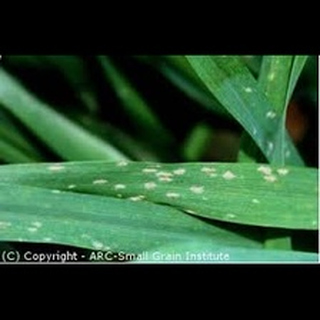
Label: wheat_mildew